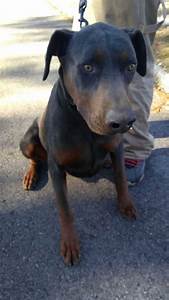
Label: cane